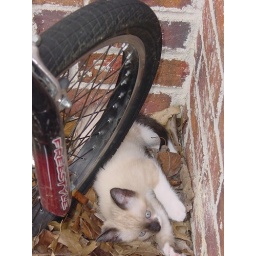
Actually, the kitten worked its way up under the bike tire.